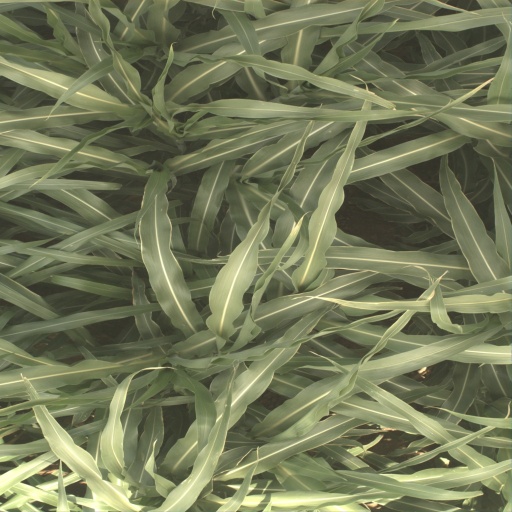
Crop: sorghum